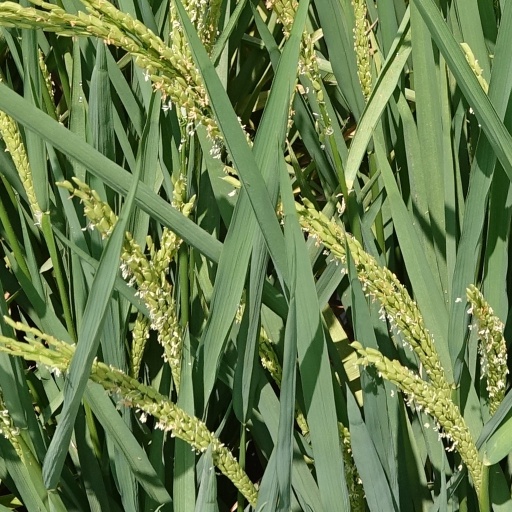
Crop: rice